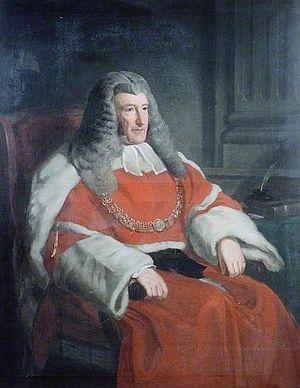
John Campbell, 1ᵉʳ baron Campbell, CP, CR, FRSE était un homme politique libéral britannique, avocat et homme de lettres.